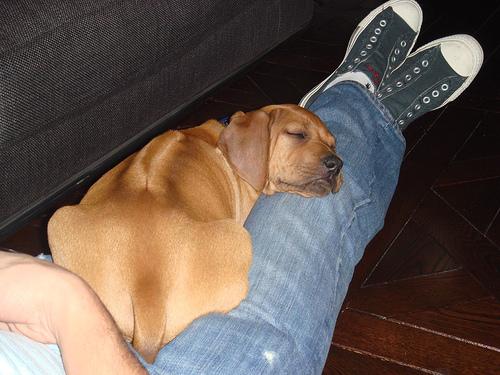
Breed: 230-n000080-Rhodesian_ridgeback